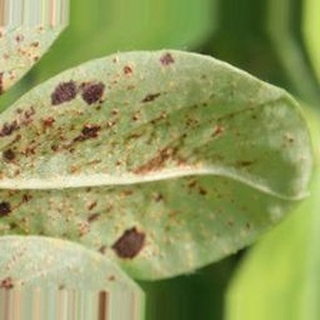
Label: groundnut_rust